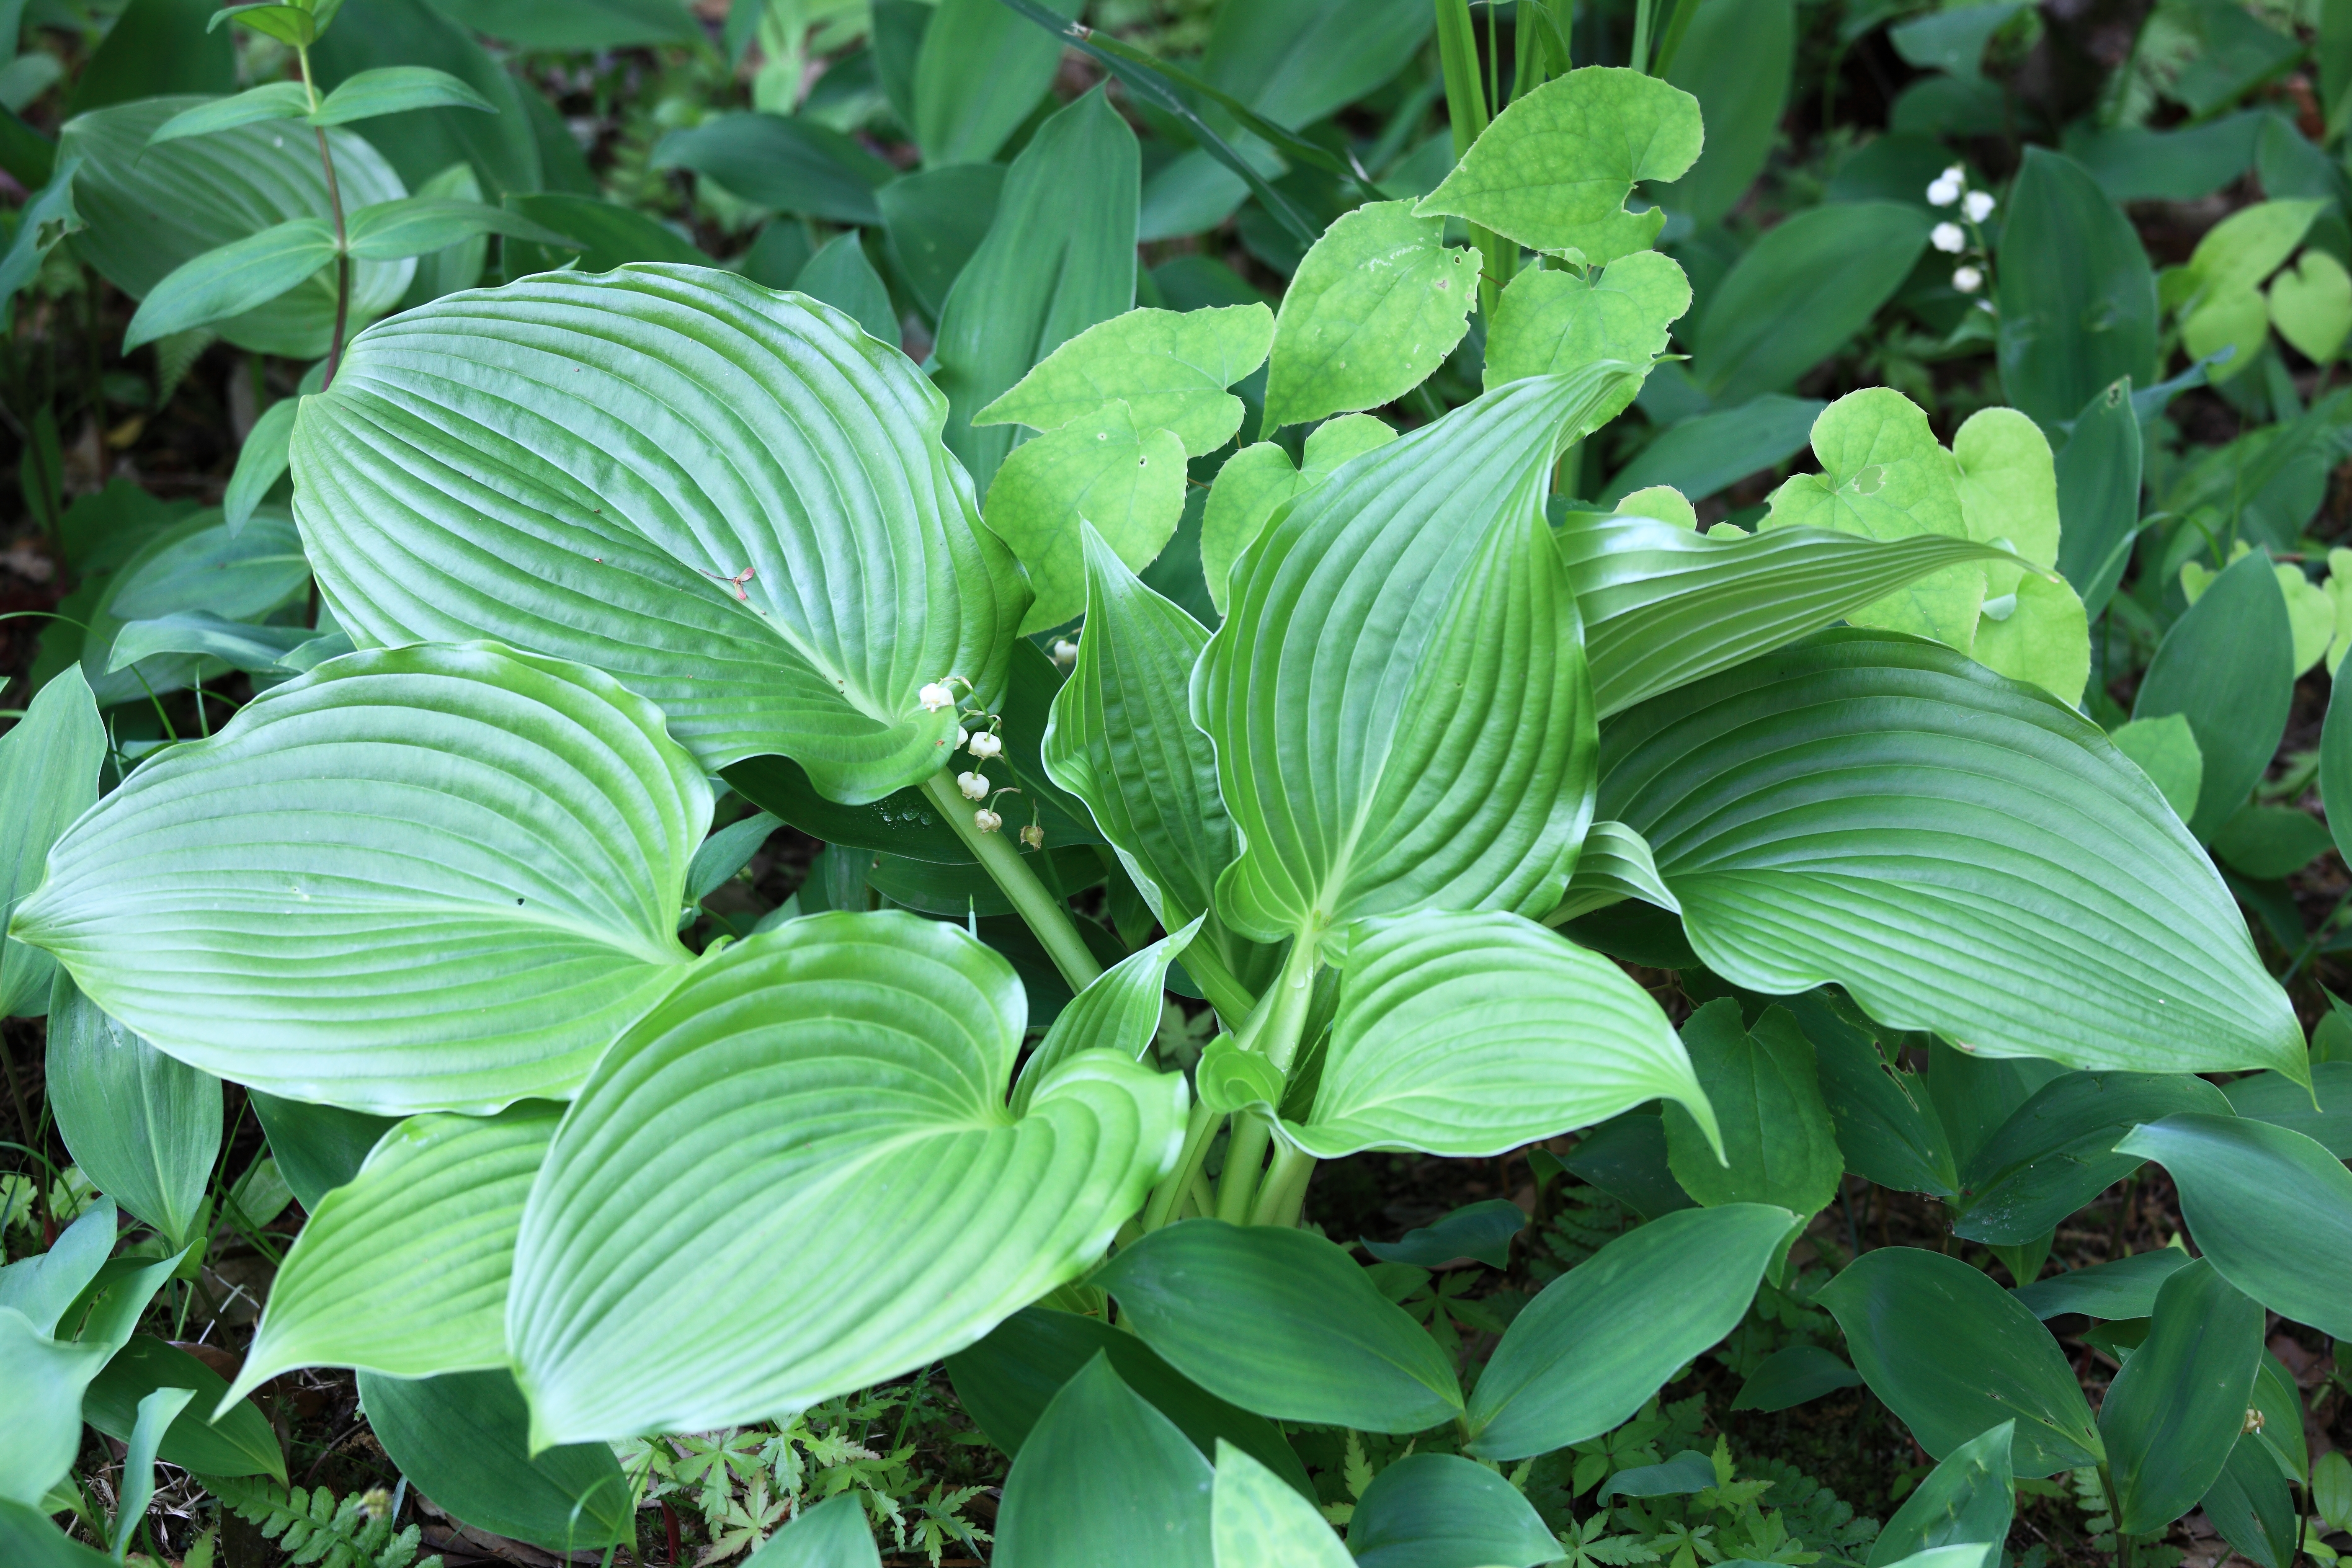
plant, leaf, flower, green, high, herb, museum, botany, garden, flora, shrub, tochigi, 5d, hires, markii, ecosystem, hi, res, resolution, sankokan, mashikomachi, hagagun, arum, flowering plant, canna lily, land plant, arrowroot family, canna family